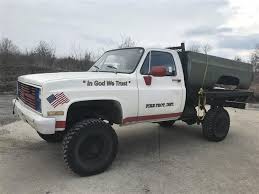
Label: Self Propelled Artillery